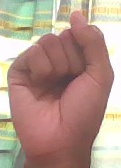
ASL sign: S